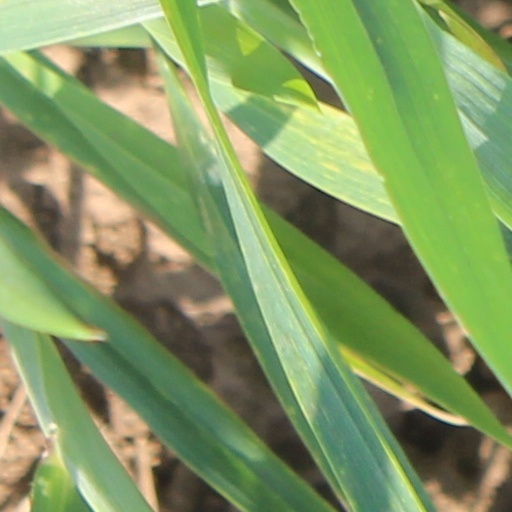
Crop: wheat